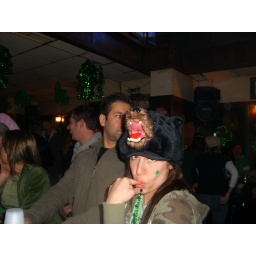
really drunk in a bear hat - always sexy